List of songs recorded by Brandy

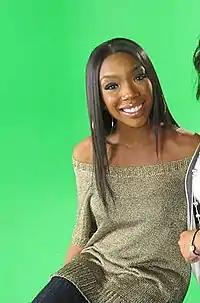
Norwood filming for her reality show "", 2011

American singer Brandy Norwood has recorded songs for her eight studio albums and has collaborated with other artists for duets and featured songs on their respective albums and charity singles. After signing a record contract with Atlantic in 1993, Norwood began to work with producers Keith Crouch and R&B group Somethin' for the People, who co-wrote and co-produced most of the songs on her 1994 debut album, "Brandy". Musician Robin Thicke co-wrote the ballad "Love Is on My Side", while actor and singer Rahsaan Patterson co-wrote the album's second singles "Baby". Rodney "Darkchild" Jerkins and his team co-wrote and co-produced 10 songs out of 16 on Norwood's second album "Never Say Never" (1998). The album's lead single "The Boy Is Mine" was written by Norwood, Jerkins, LaShawn Daniels, Fred Jerkins III, and Joana Tejeda, while second single "Have You Ever?" was co-penned by Award-winning songwriter Diane Warren.